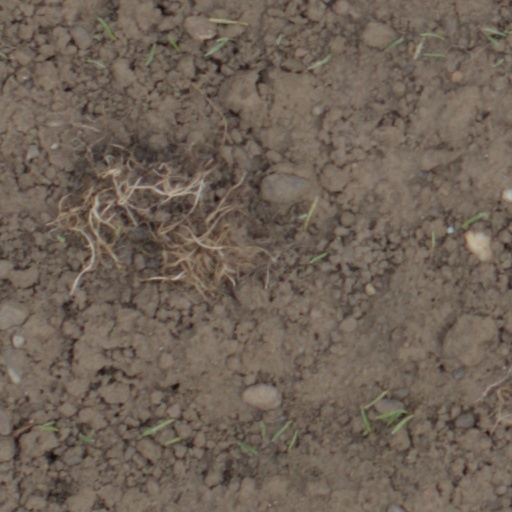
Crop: wheat